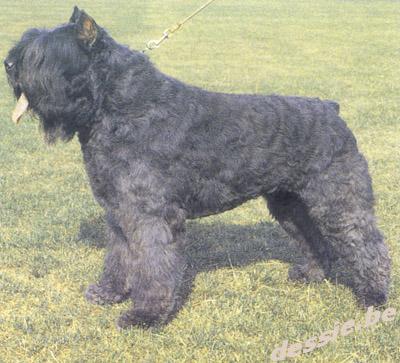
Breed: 233-n000072-Bouvier_des_Flandres